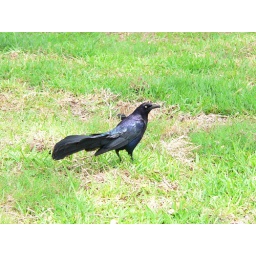
A big Mexican black bird strutting his stuff for handouts in Puerto Vallarta.